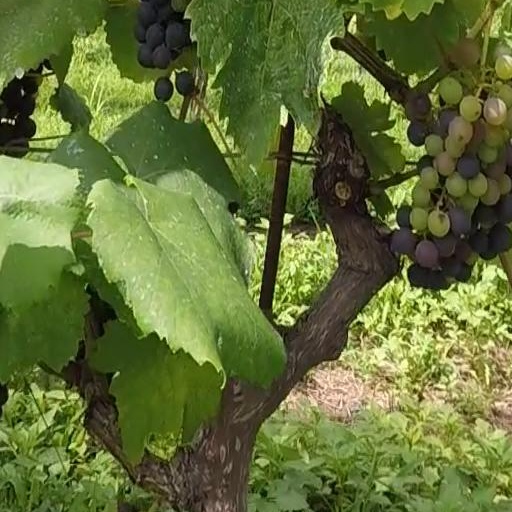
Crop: grape